The Greatest Show on Earth: The Evidence for Evolution

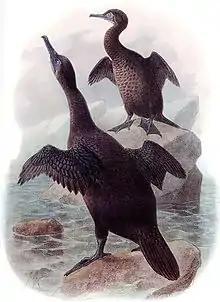
The vestigial wings of the flightless cormorant, which it still hangs out to dry, are discussed in the book.

The book is divided into 13 chapters spanning over 400 pages, and includes an appendix called "The history-deniers" in the end material.